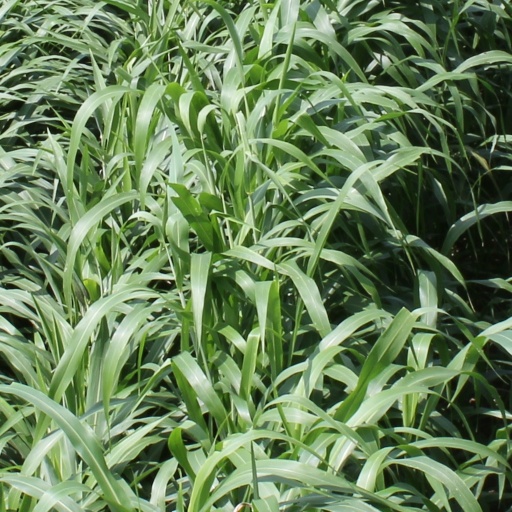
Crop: sorghum